SK1 (film)

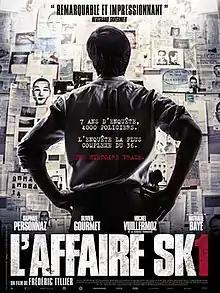
Film poster

SK1, known in the US as Serial Killer 1, is a 2014 French thriller drama film directed by Frédéric Tellier. The term "SK1" is a codename given by the police to the first serial killer who was identified and arrested via DNA analysis in France.